Qingchengshan railway station

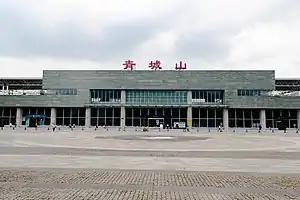

Qingchengshan railway station is a railway station of Chengdu–Dujiangyan Intercity Railway. The station located in Dujiangyan, Chengdu, Sichuan, China.